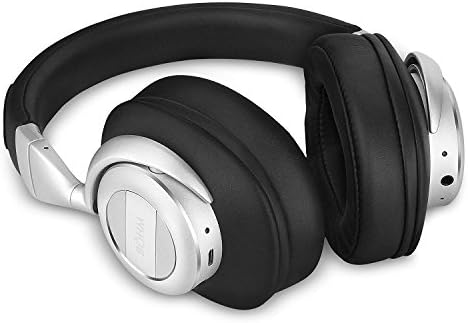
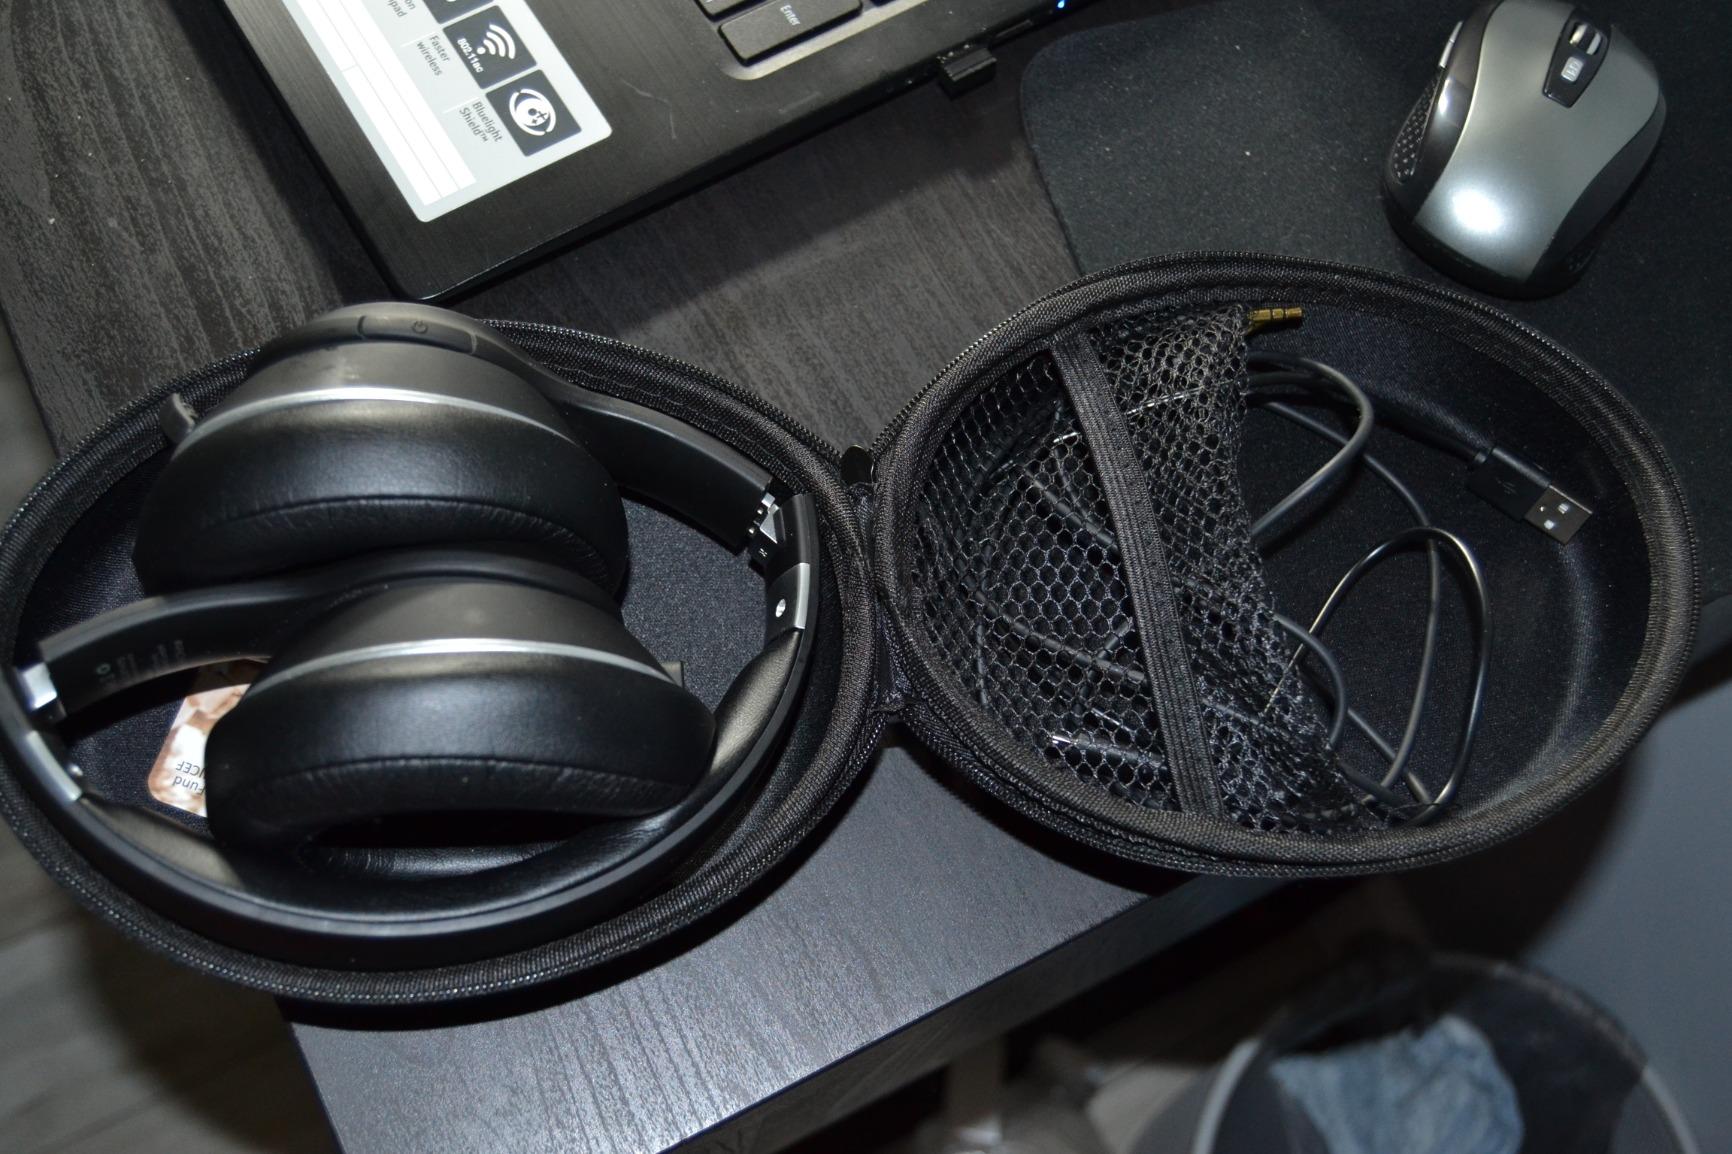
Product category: headphones
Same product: no